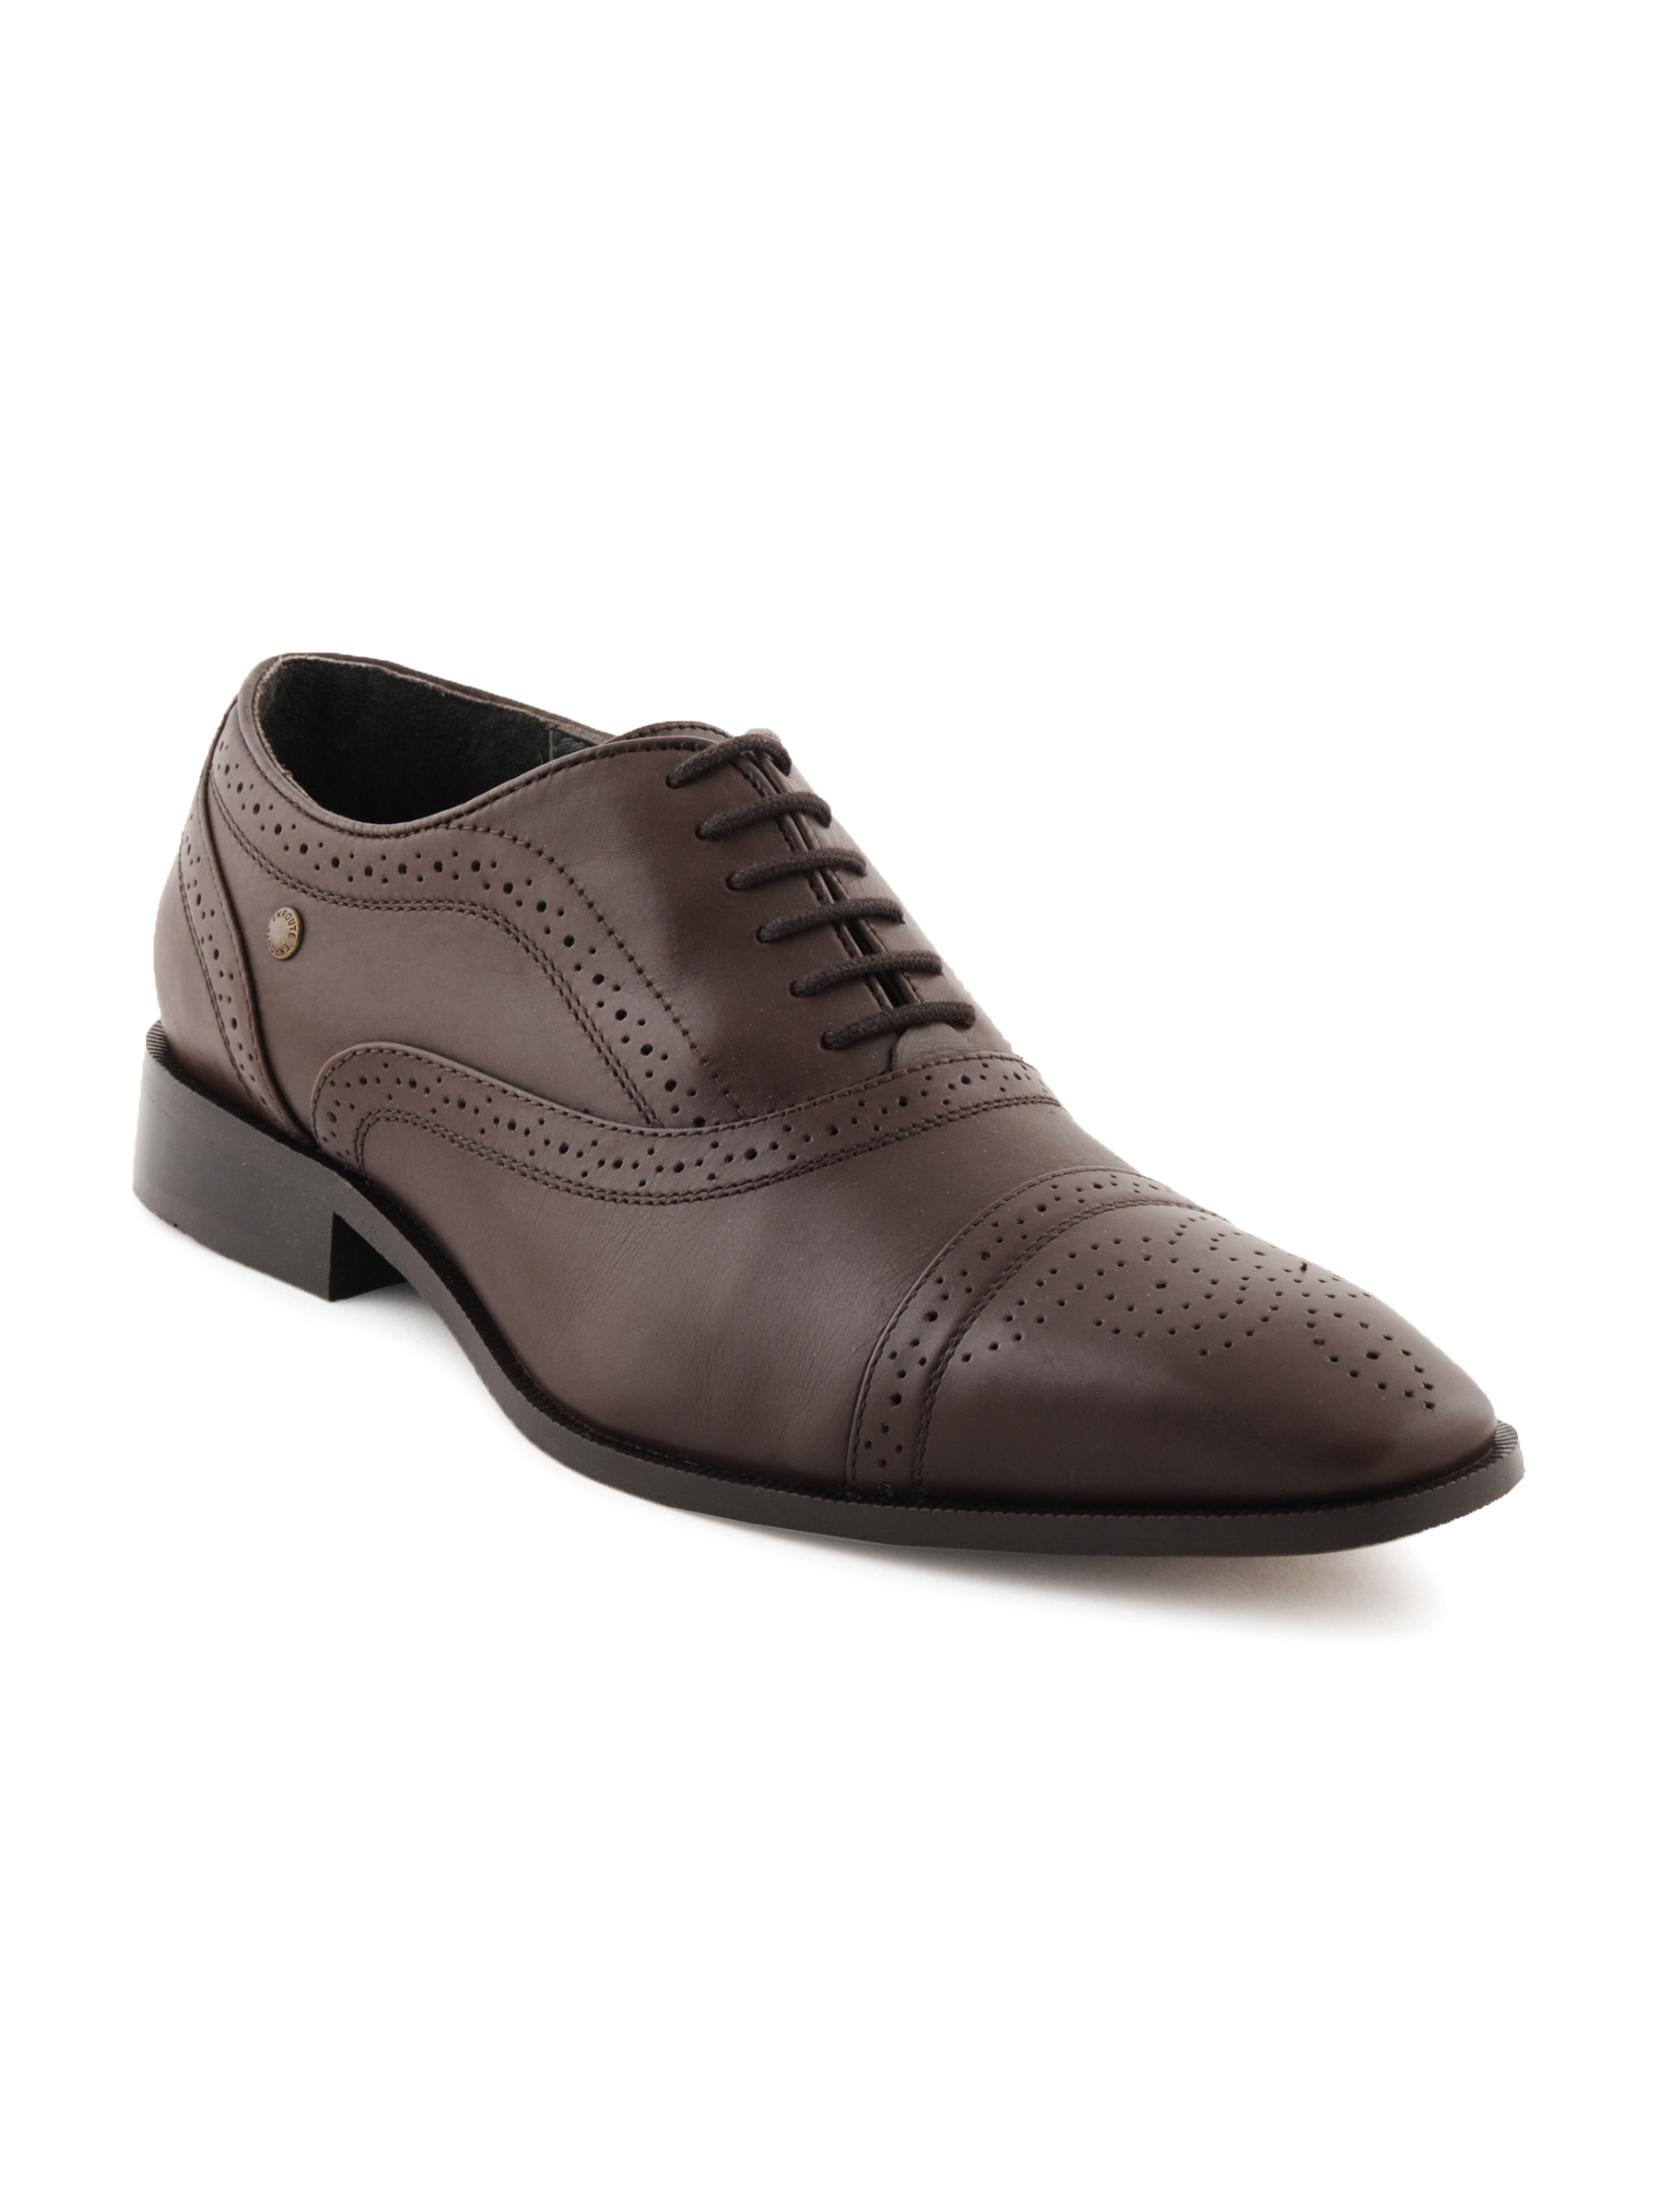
Enroute Men Leather Brown Formal Shoes
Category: Footwear / Shoes / Formal Shoes
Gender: Men
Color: Brown
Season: Fall 2011
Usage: Formal